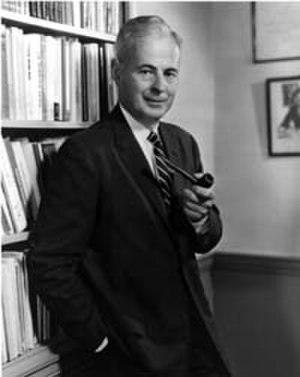
Abraham Lincoln Gordon était un ambassadeur des États-Unis au Brésil et le 9ᵉ président de la Johns Hopkins University.